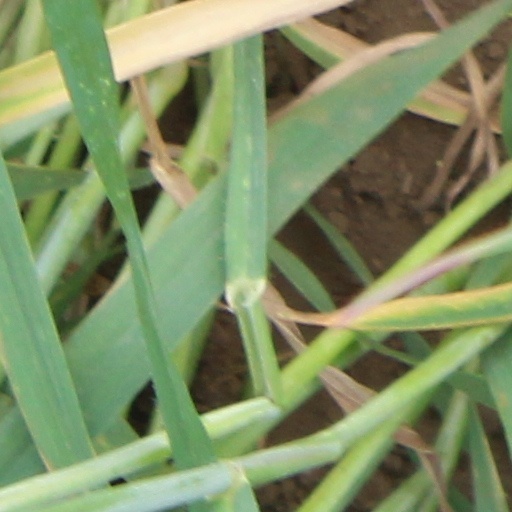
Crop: wheat